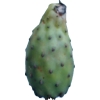
Label: cactus_fruit_green